Lynton Town Hall

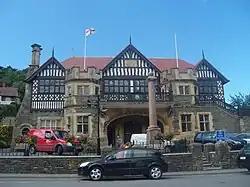
Lynton Town Hall

Lynton Town Hall is a municipal building in Lee Road, Lynton, Devon, England. The town hall, which was the meeting place of Lynton Urban District Council, is a grade II* listed building.